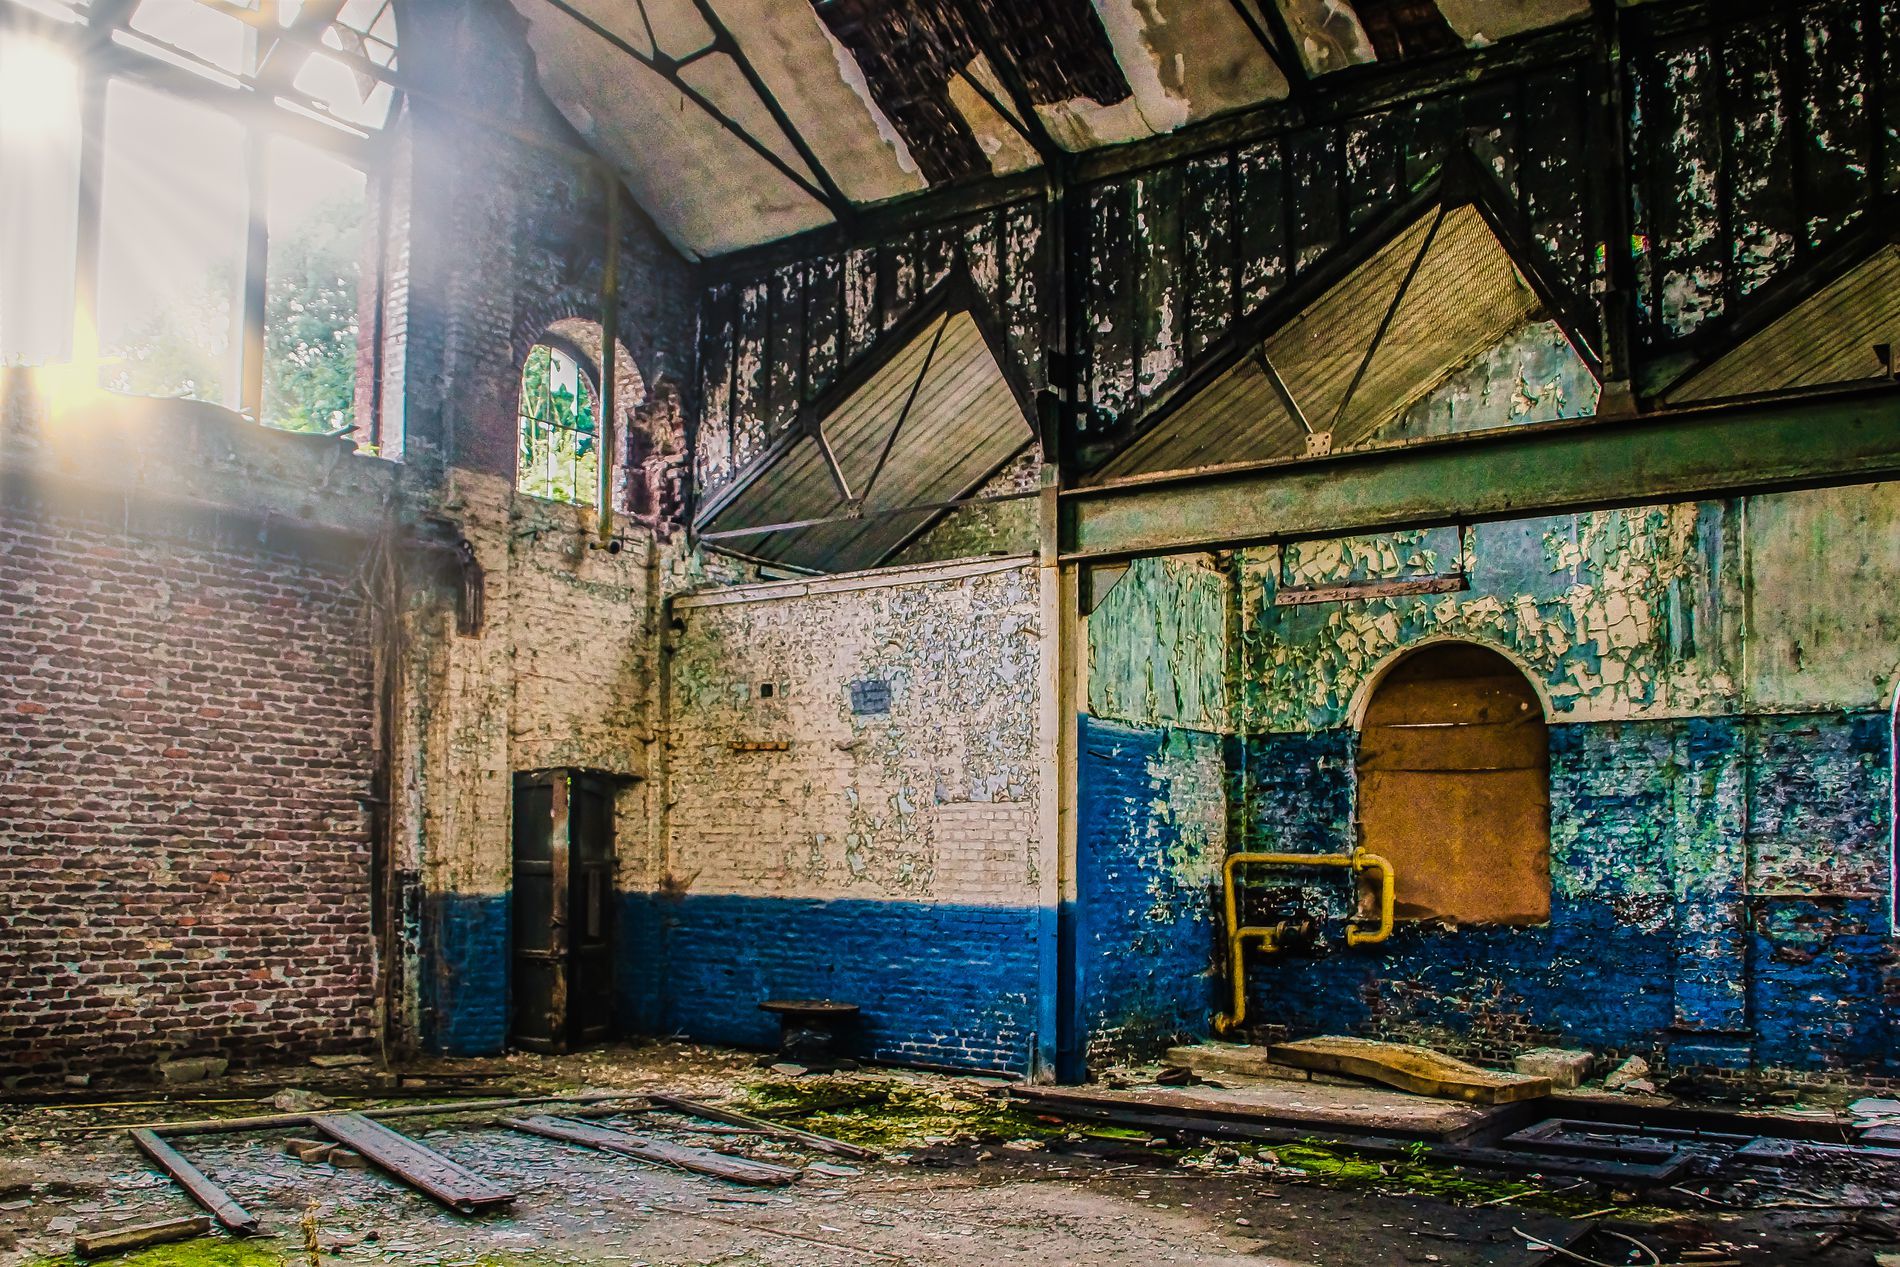
Sunlight in an Abandoned Factory
An abandoned factory with broken windows a decayed ceiling steel structure peeling brick walls a metal door wooden spool yellow pipes scattered bricks iron rails and wood on the floor
Captured from a straight angle highlighting decayed textures and dramatic light entry the tones are muted with touches of blue and orange the photographic style documents an abandoned industrial scene evoking the passage of time
Labels: Home Damage, Window - Broken, Brick, Mold, Tubes, peeling walls, peeling wall, Pipe, Ground, Metal rails, Woods, Brick wall, Door, Trees, trees, Iron structure, Roof, Wooden reel